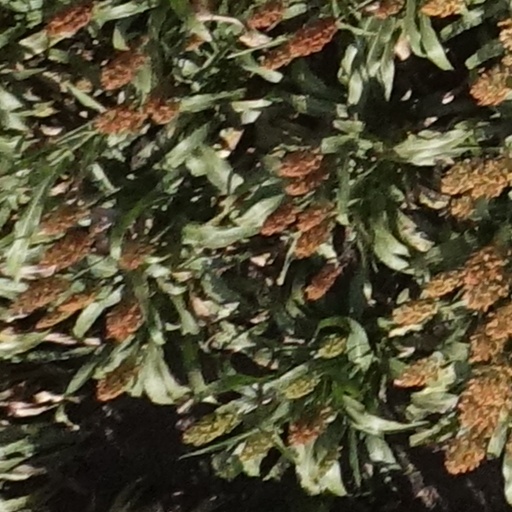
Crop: sorghum